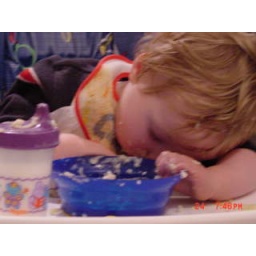
this is at my house and this is thomas in his high chair and he was eating but now he is asleep